Alexandra von der Weth

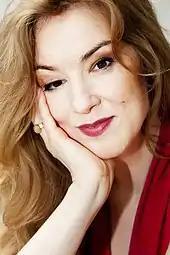

Born in Coburg, Weth completed her schooling at the Gymnasium Albertinum (music high school) in Coburg; she also received singing lessons there. Afterwards she studied singing from 1987 to 1991 at the and graduated in 1992.